Paradesi Synagogue

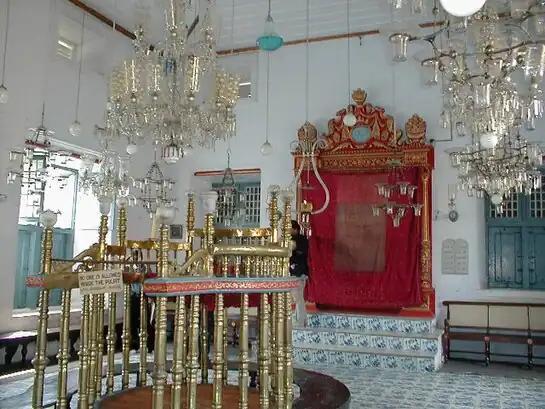
Interior of the synagogue facing the ark

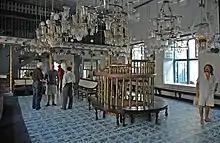
Interior of the synagogue facing the entrance

The Paradesi Synagogue or the Mattancherry Synagogue is a synagogue located in Mattancherry Jew Town, a suburb of the city of Kochi, Kerala, in India. It was built in 1568 A.D. by Samuel Castiel, David Belila, and Joseph Levi for the flourishing Paradesi Jewish community in Kochi. Cochin Jews were composed mainly of the much older Malabari Jews and the newly arrived Sephardic refugees from the Portuguese religious persecution of Jews in Spain and Portugal. It is the oldest active synagogue in the Commonwealth of Nations. "Paradesi" is a word used in several Indian languages, and the literal meaning of the term is "foreigners", applied to the synagogue because it was built by Sephardic or Portuguese-speaking Jews, some of them from families exiled in Aleppo, Safed and other West Asian localities.